Declaration of war

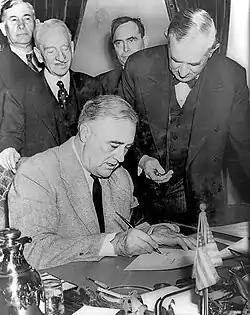
US President Franklin D. Roosevelt signs a declaration of war against Nazi Germany on 11 December 1941.

A declaration of war is a formal act by which one state announces existing or impending war activity against another. The declaration is a performative speech act (or the public signing of a document) by an authorized party of a national government, in order to create a state of war between two or more states.